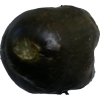
Label: cucumber